Espionage (1937 film)

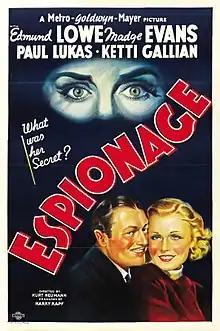
Theatrical release poster

Espionage is a 1937 American Proto-Noir, spy-film, adventure, drama, romance, comedy thriller film directed by Kurt Neumann and written by Leonard Lee, Ainsworth Morgan and Manuel Seff, based on the 1935 West End play "Espionage" by Walter Hackett. The film stars Edmund Lowe, Madge Evans, Paul Lukas, Ketti Gallian, Richard "Skeets" Gallagher, and Frank Reicher. The film was released February 26, 1937, by Metro-Goldwyn-Mayer.